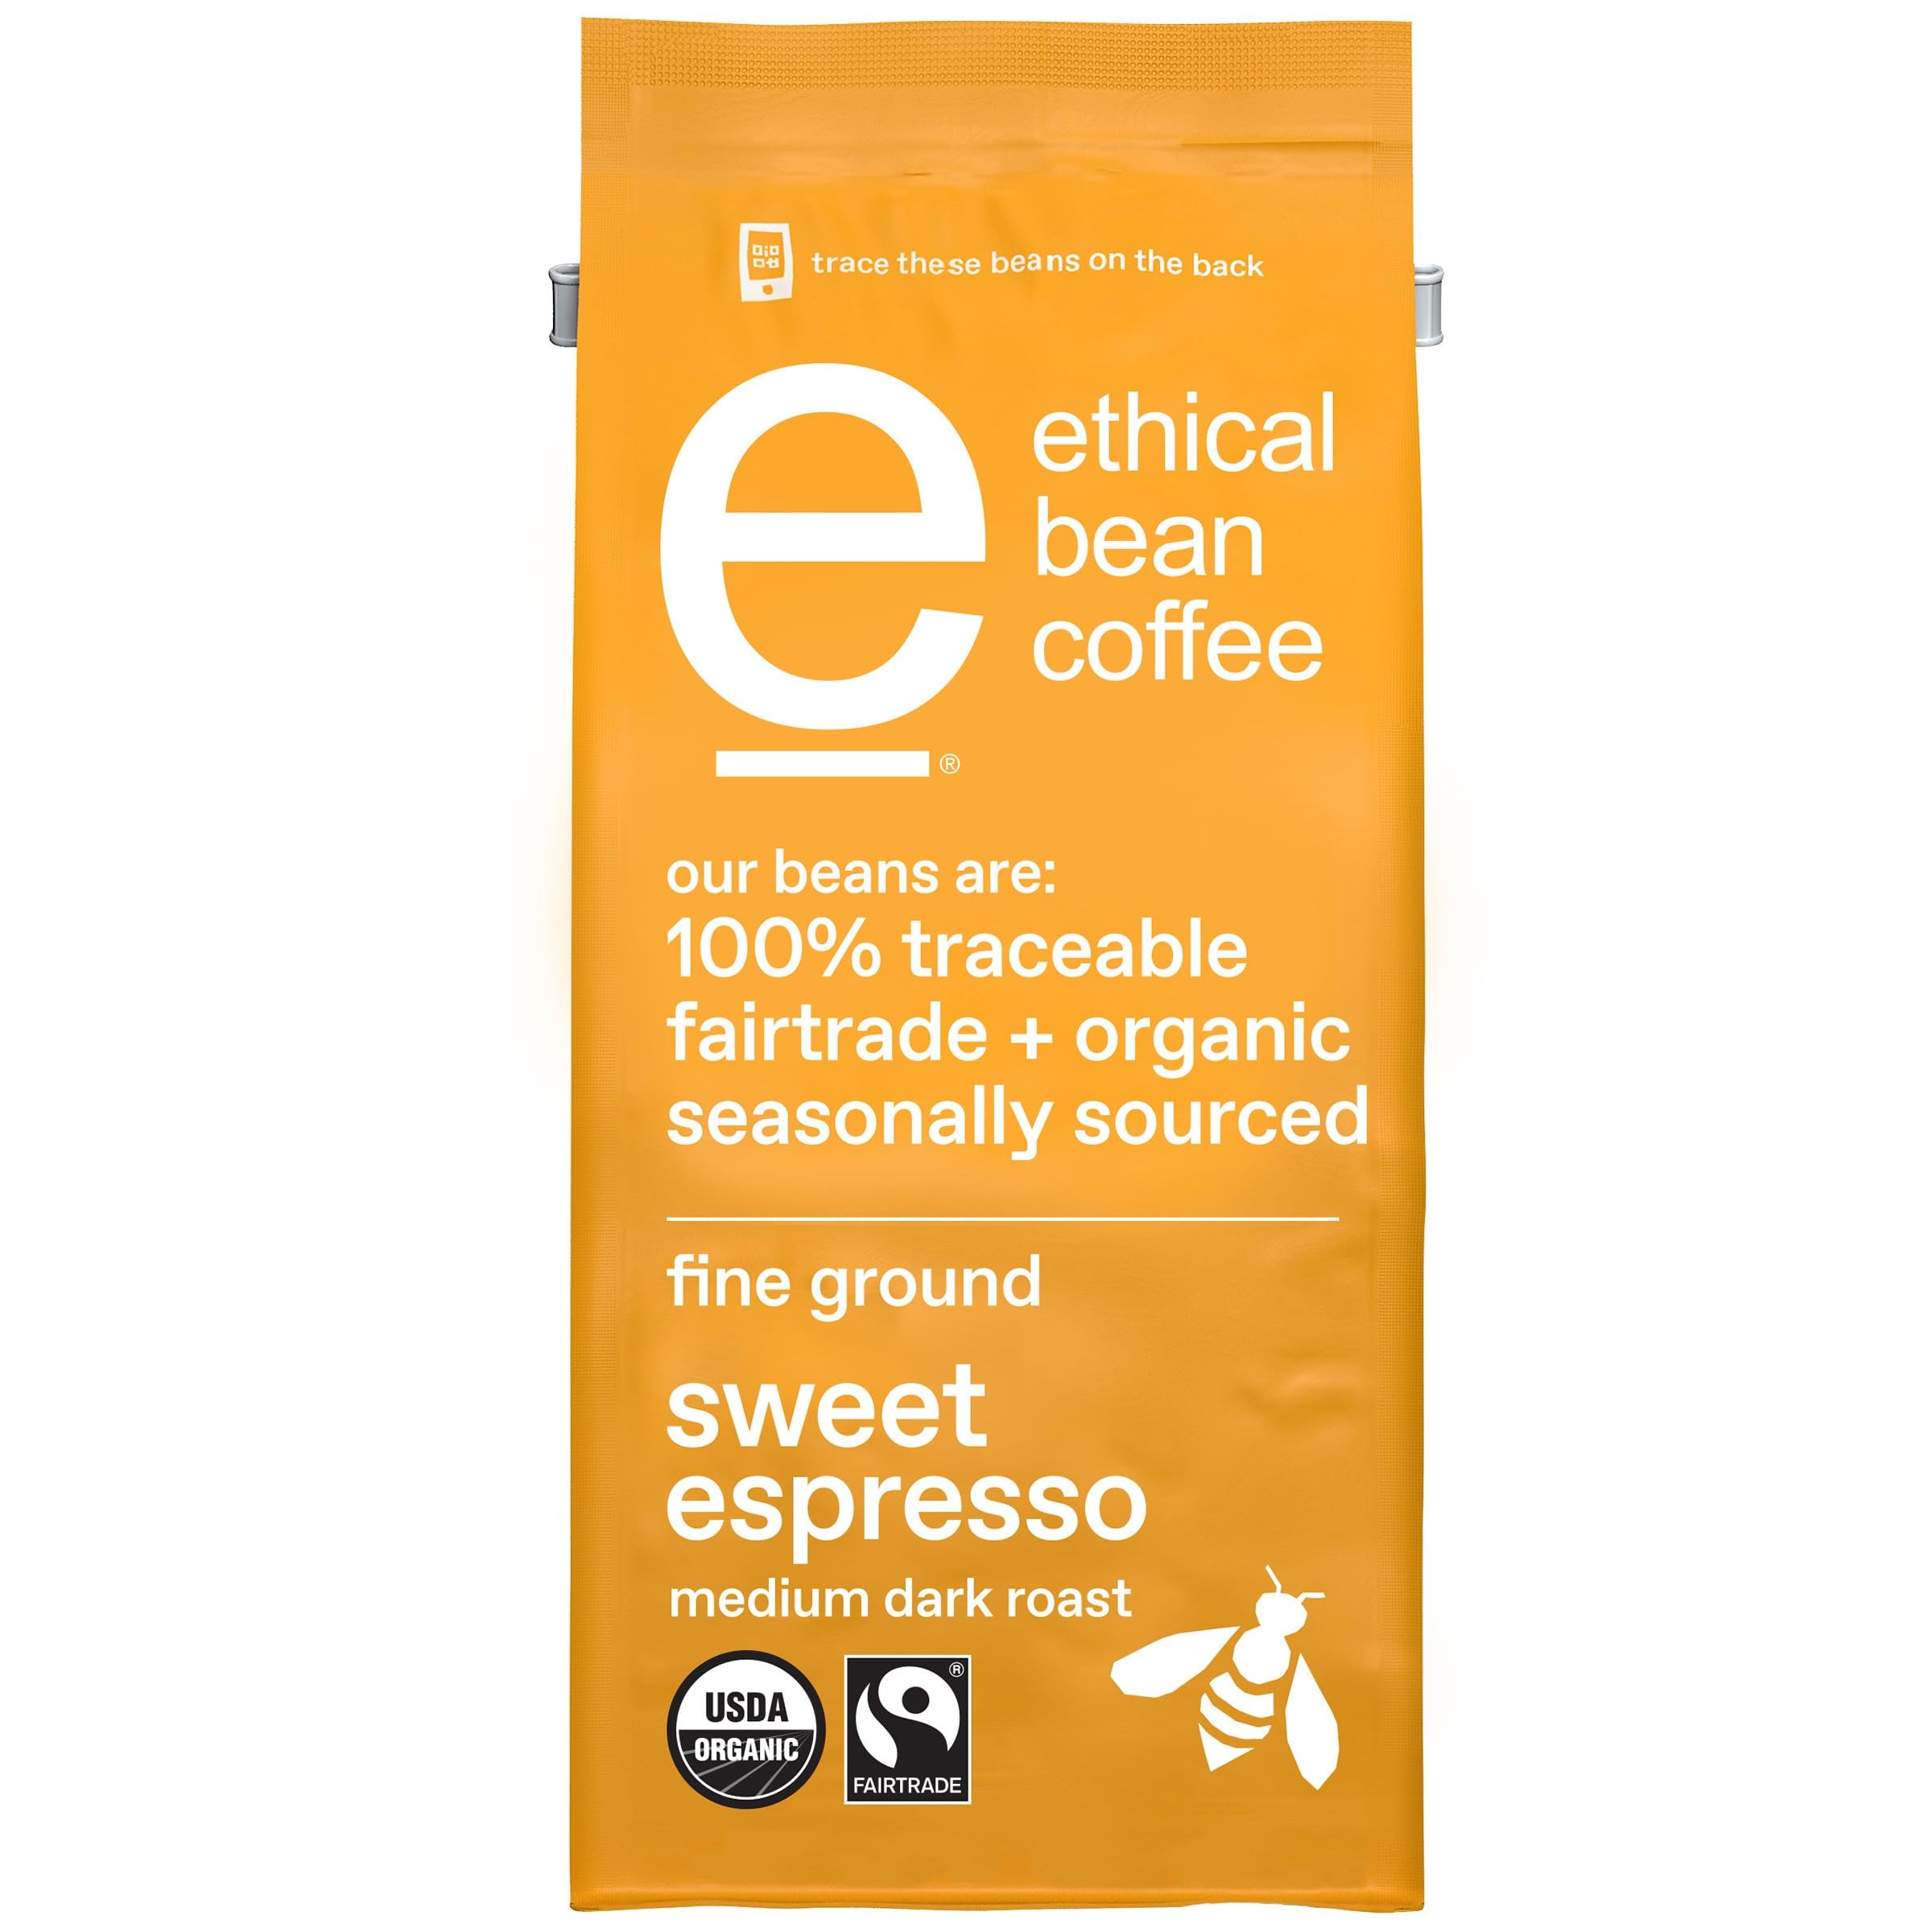
Item Name: Ethical Bean Fairtrade Organic Coffee, Sweet Espresso Medium Dark Roast, Ground Coffee Beans - 100% Arabica Coffee (8 oz Bag), 0.5 Pound (Pack of 1)
Bullet Point 1: ETHICAL BEAN GROUND COFFEE: One 8 oz bag of Ethical Bean Sweet Espresso ground medium dark roast coffee
Bullet Point 2: CERTIFIED FAIRTRADE COFFEE: Fairtrade certification ensures farmers receive a fair price that covers their average costs of sustainable production
Bullet Point 3: CERTIFIED ORGANIC COFFEE: USDA organic coffee is grown without the use of synthetic pesticides and fertilizers
Bullet Point 4: MEDIUM DARK ROAST: Sweet espresso medium dark roast 100% arabica ground espresso coffee; a stand up straight shot that marries beautifully with milk
Bullet Point 5: PRE-GROUND COFFEE BEANS: Precisely pre-ground and ready for use in an espresso machine
Bullet Point 6: TRACE THE JOURNEY OF YOUR COFFEE: Flip your bag, point the camera on your smartphone, and trace these beans to the co-ops by scanning the unique QR code
Bullet Point 7: ETHICAL BEAN COFFEE: We believe that Fairtrade doesn’t have to live on the fringe. Using only 100% Fairtrade Certified and Organic beans, we do our best to live up to the “ethical” in our name—providing a fair wage to the farmers who produce our coffee
Value: 8.0
Unit: Ounce

Price: 17.15